Morristown Line

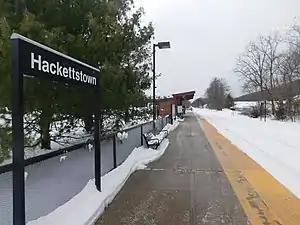

Continuing westward, two tracks extend over the Rockaway River, passing D&R Junction in Wharton, where the Dover-Rockaway Branch of Morris County diverges. Chester Junction, located on the left, provides a connection to the Chester and High Bridge Branch of Morris County. Mount Arlington park-and-ride station follows, with dual high platforms and 285 parking spaces near Exit 30 on Interstate 80 (I-80). After passing beneath I-80, Lake Hopatcong station is next. The Lackawanna Cutoff connects on the right as the train approaches Port Morris Yard, which houses the diesel fleet serving both the Montclair–Boonton and Morristown lines. Netcong station has a brick station building on the low platform and served as the line's endpoint until late 1994. Crossing beneath I-80 again, the line enters the Mount Olive International Trade Center, where a station is positioned at Waterloo Valley Road.